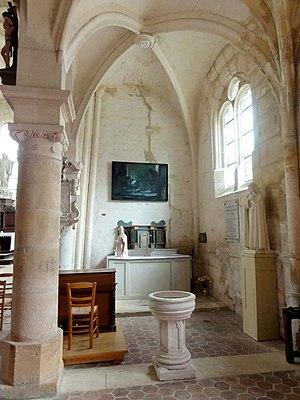
Intérieur de l'église (voir titre).
L'église Saint-Gildard est une église catholique paroissiale située à Longuesse, en France. Ce fut, sous l'Ancien Régime, l'une des nombreuses possessions de l'abbaye de Saint-Germain-des-Prés. Sa construction remonte à la fin du XIIᵉ siècle, en ce qui concerne le chœur et la croisée du transept, qui sont de style gothique et de dimensions considérables pour un petit village. L'architecture de ces travées est soignée, et d'une sobriété raffinée. L'église Saint-Gildard était conçue pour devenir l'une des plus prestigieuses églises du Vexin français. Seulement, l'édifice ne fut jamais achevé, et sans doute aussi privé des deux croisillons du transept pendant la guerre de Cent Ans. Ils furent remplacés par des chapelles à la période flamboyante et à la Renaissance, au cours des années 1520 / 1530 et à partir du milieu du XVIᵉ siècle. Le clocher date de la même époque, et est d'une telle simplicité qu'il apparaît comme une construction provisoire. La base du clocher occupe une moitié de la seule travée de la nef qui fut construite, ou reconstruite. De cette façon, l'église Saint-Gildard ne possède pas de façade.